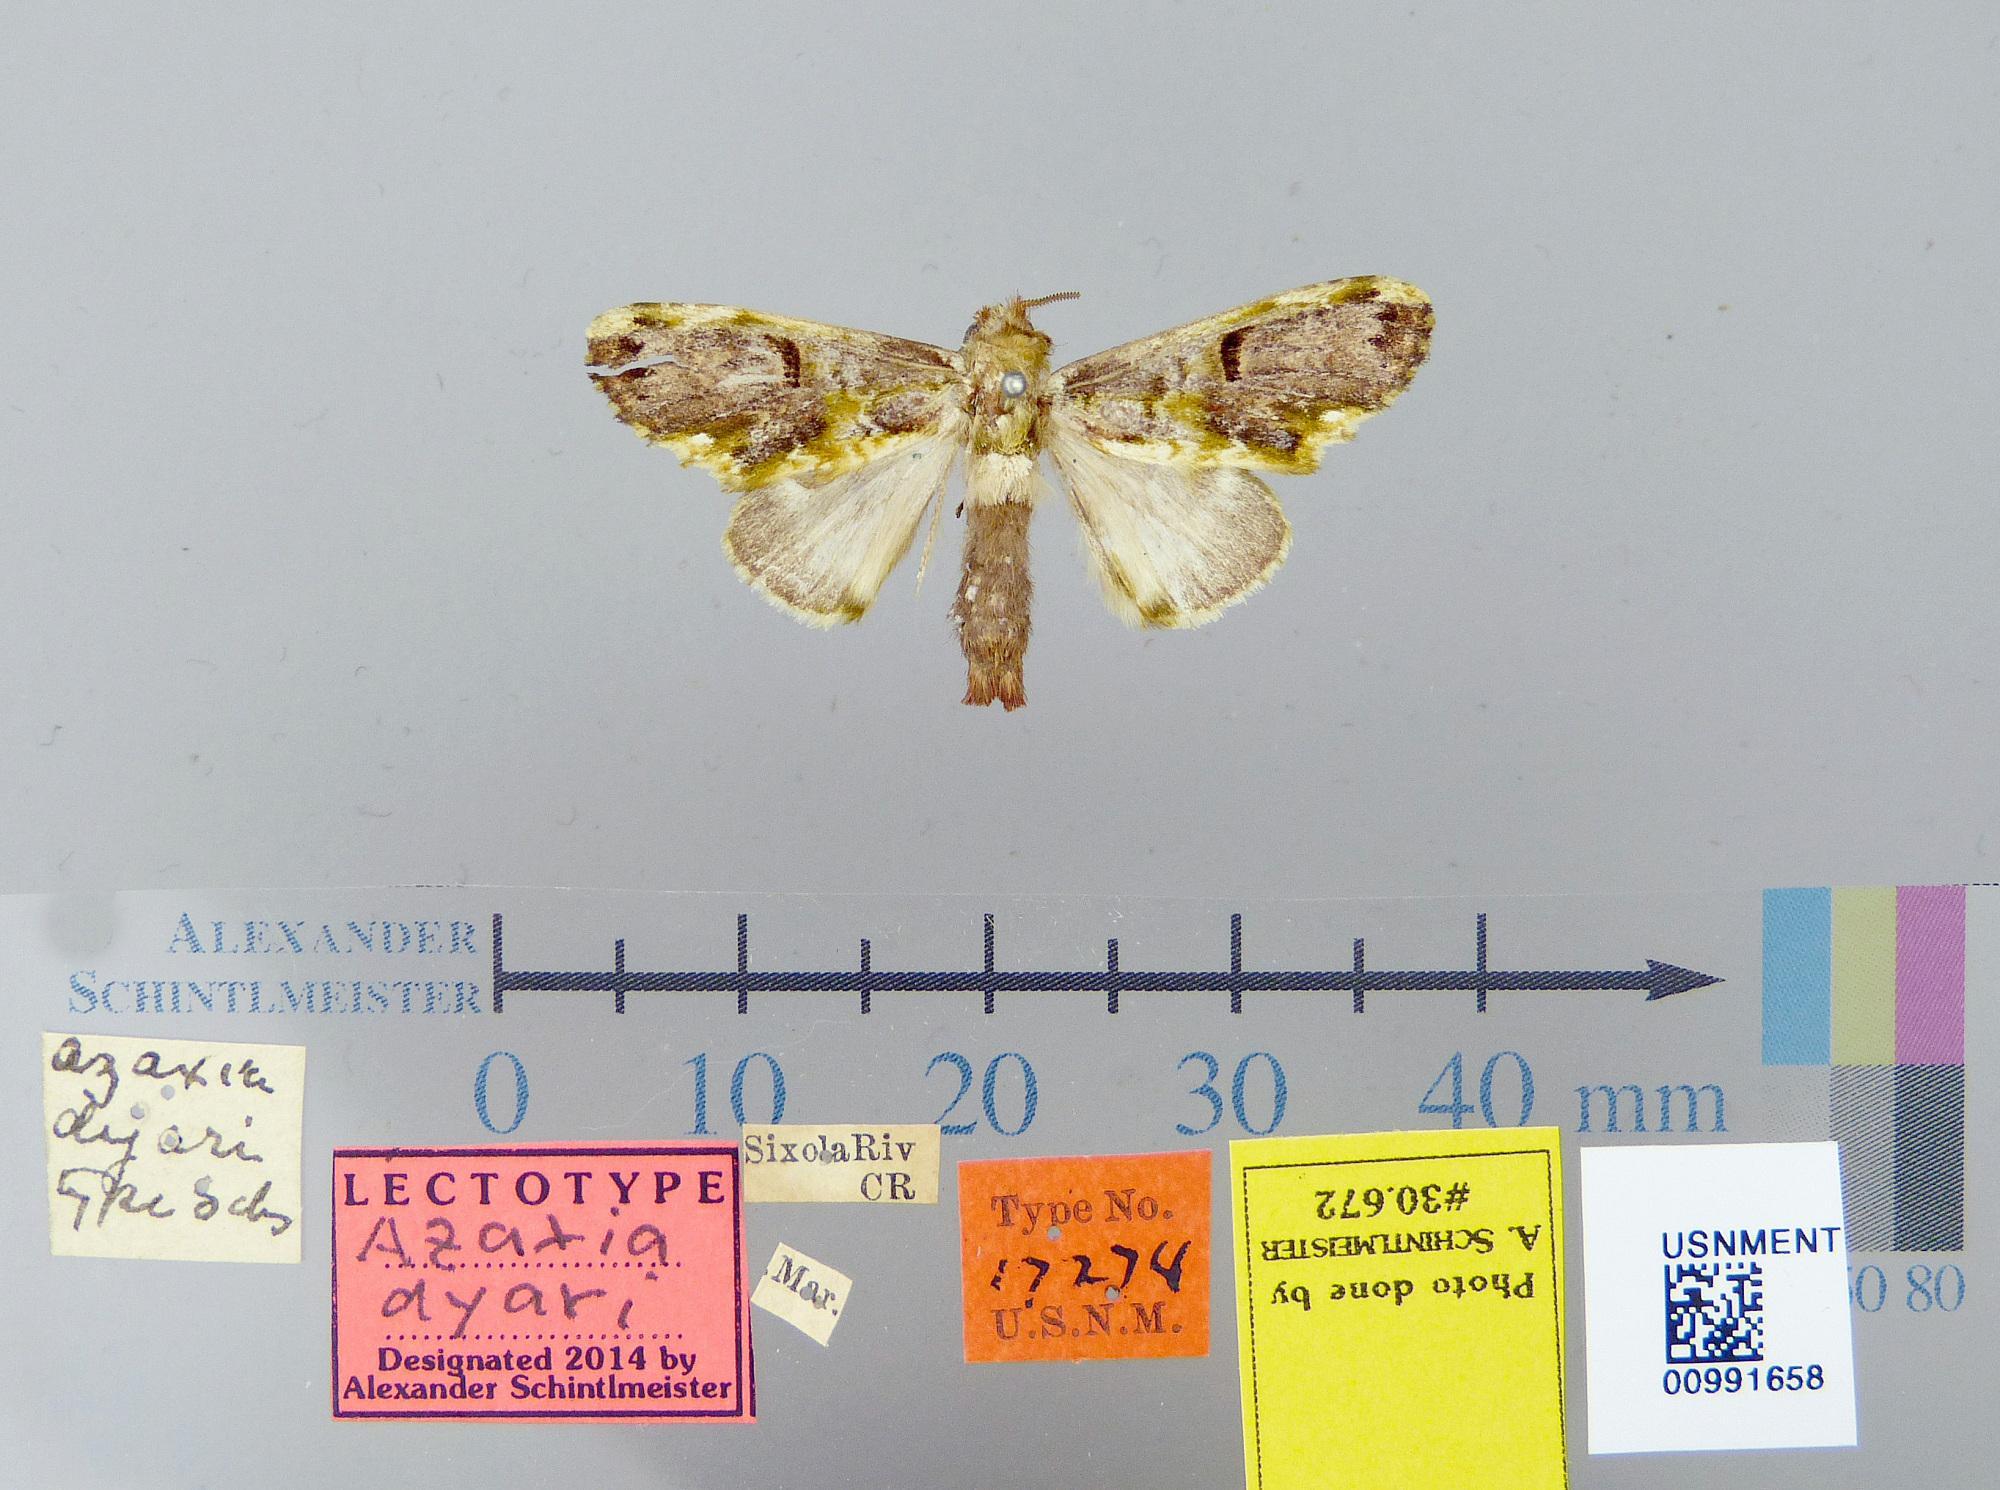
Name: Azaxia dyari
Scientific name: Azaxia dyari Schaus, 1911
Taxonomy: Animalia, Arthropoda, Insecta, Lepidoptera, Notodontidae
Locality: Sixola [Sixaola] River, Limon, Costa Rica